Medieval India

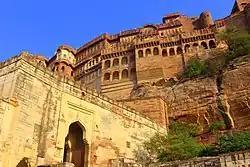
The Mehrangarh Fort was built in medieval India during the reign of Jodha of Mandore

Medieval India was a long period of post-classical history in the Indian subcontinent between the ancient and modern periods. It is usually regarded as running approximately from the break-up of the Gupta Empire in the 6th century to the start of the early modern period in 1526 with the start of the Mughal Empire, although some historians regard it as both starting and finishing later than these points. The medieval period is itself subdivided into the early medieval and late medieval eras.